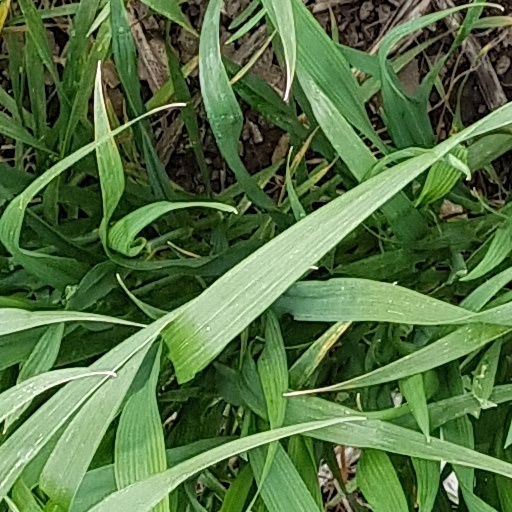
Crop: wheat